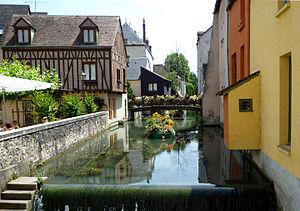
Le Puiseaux à Montargis, France
Montargis est une commune française située dans le département du Loiret, en région Centre-Val de Loire.
Le Puiseaux est une rivière française qui coule dans le département du Loiret. C'est un affluent du Loing en rive gauche, donc un sous-affluent de la Seine.